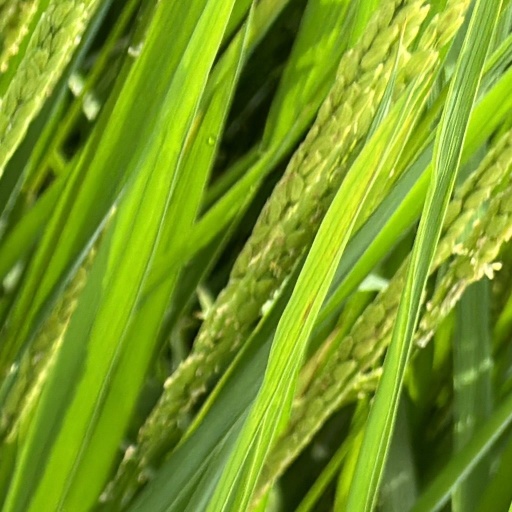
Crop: rice